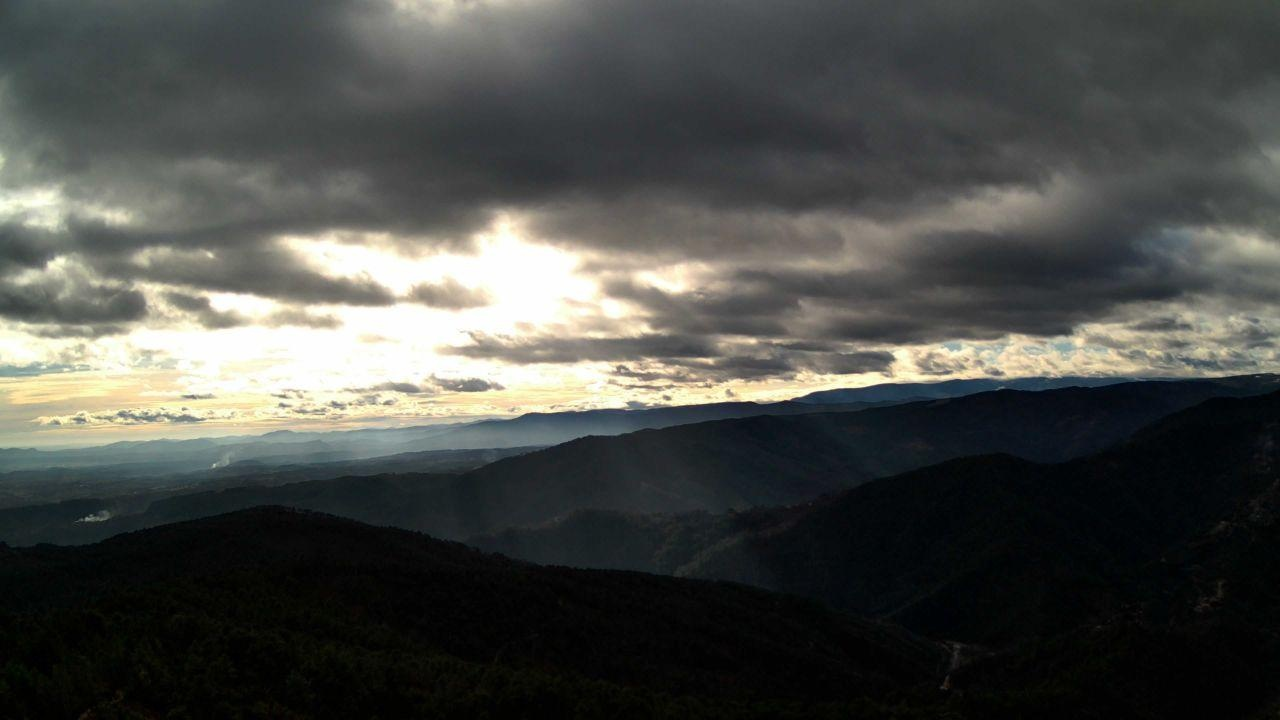
Fire: no
Smoke: yes